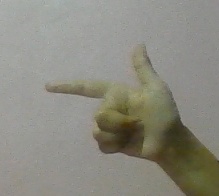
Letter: yaa